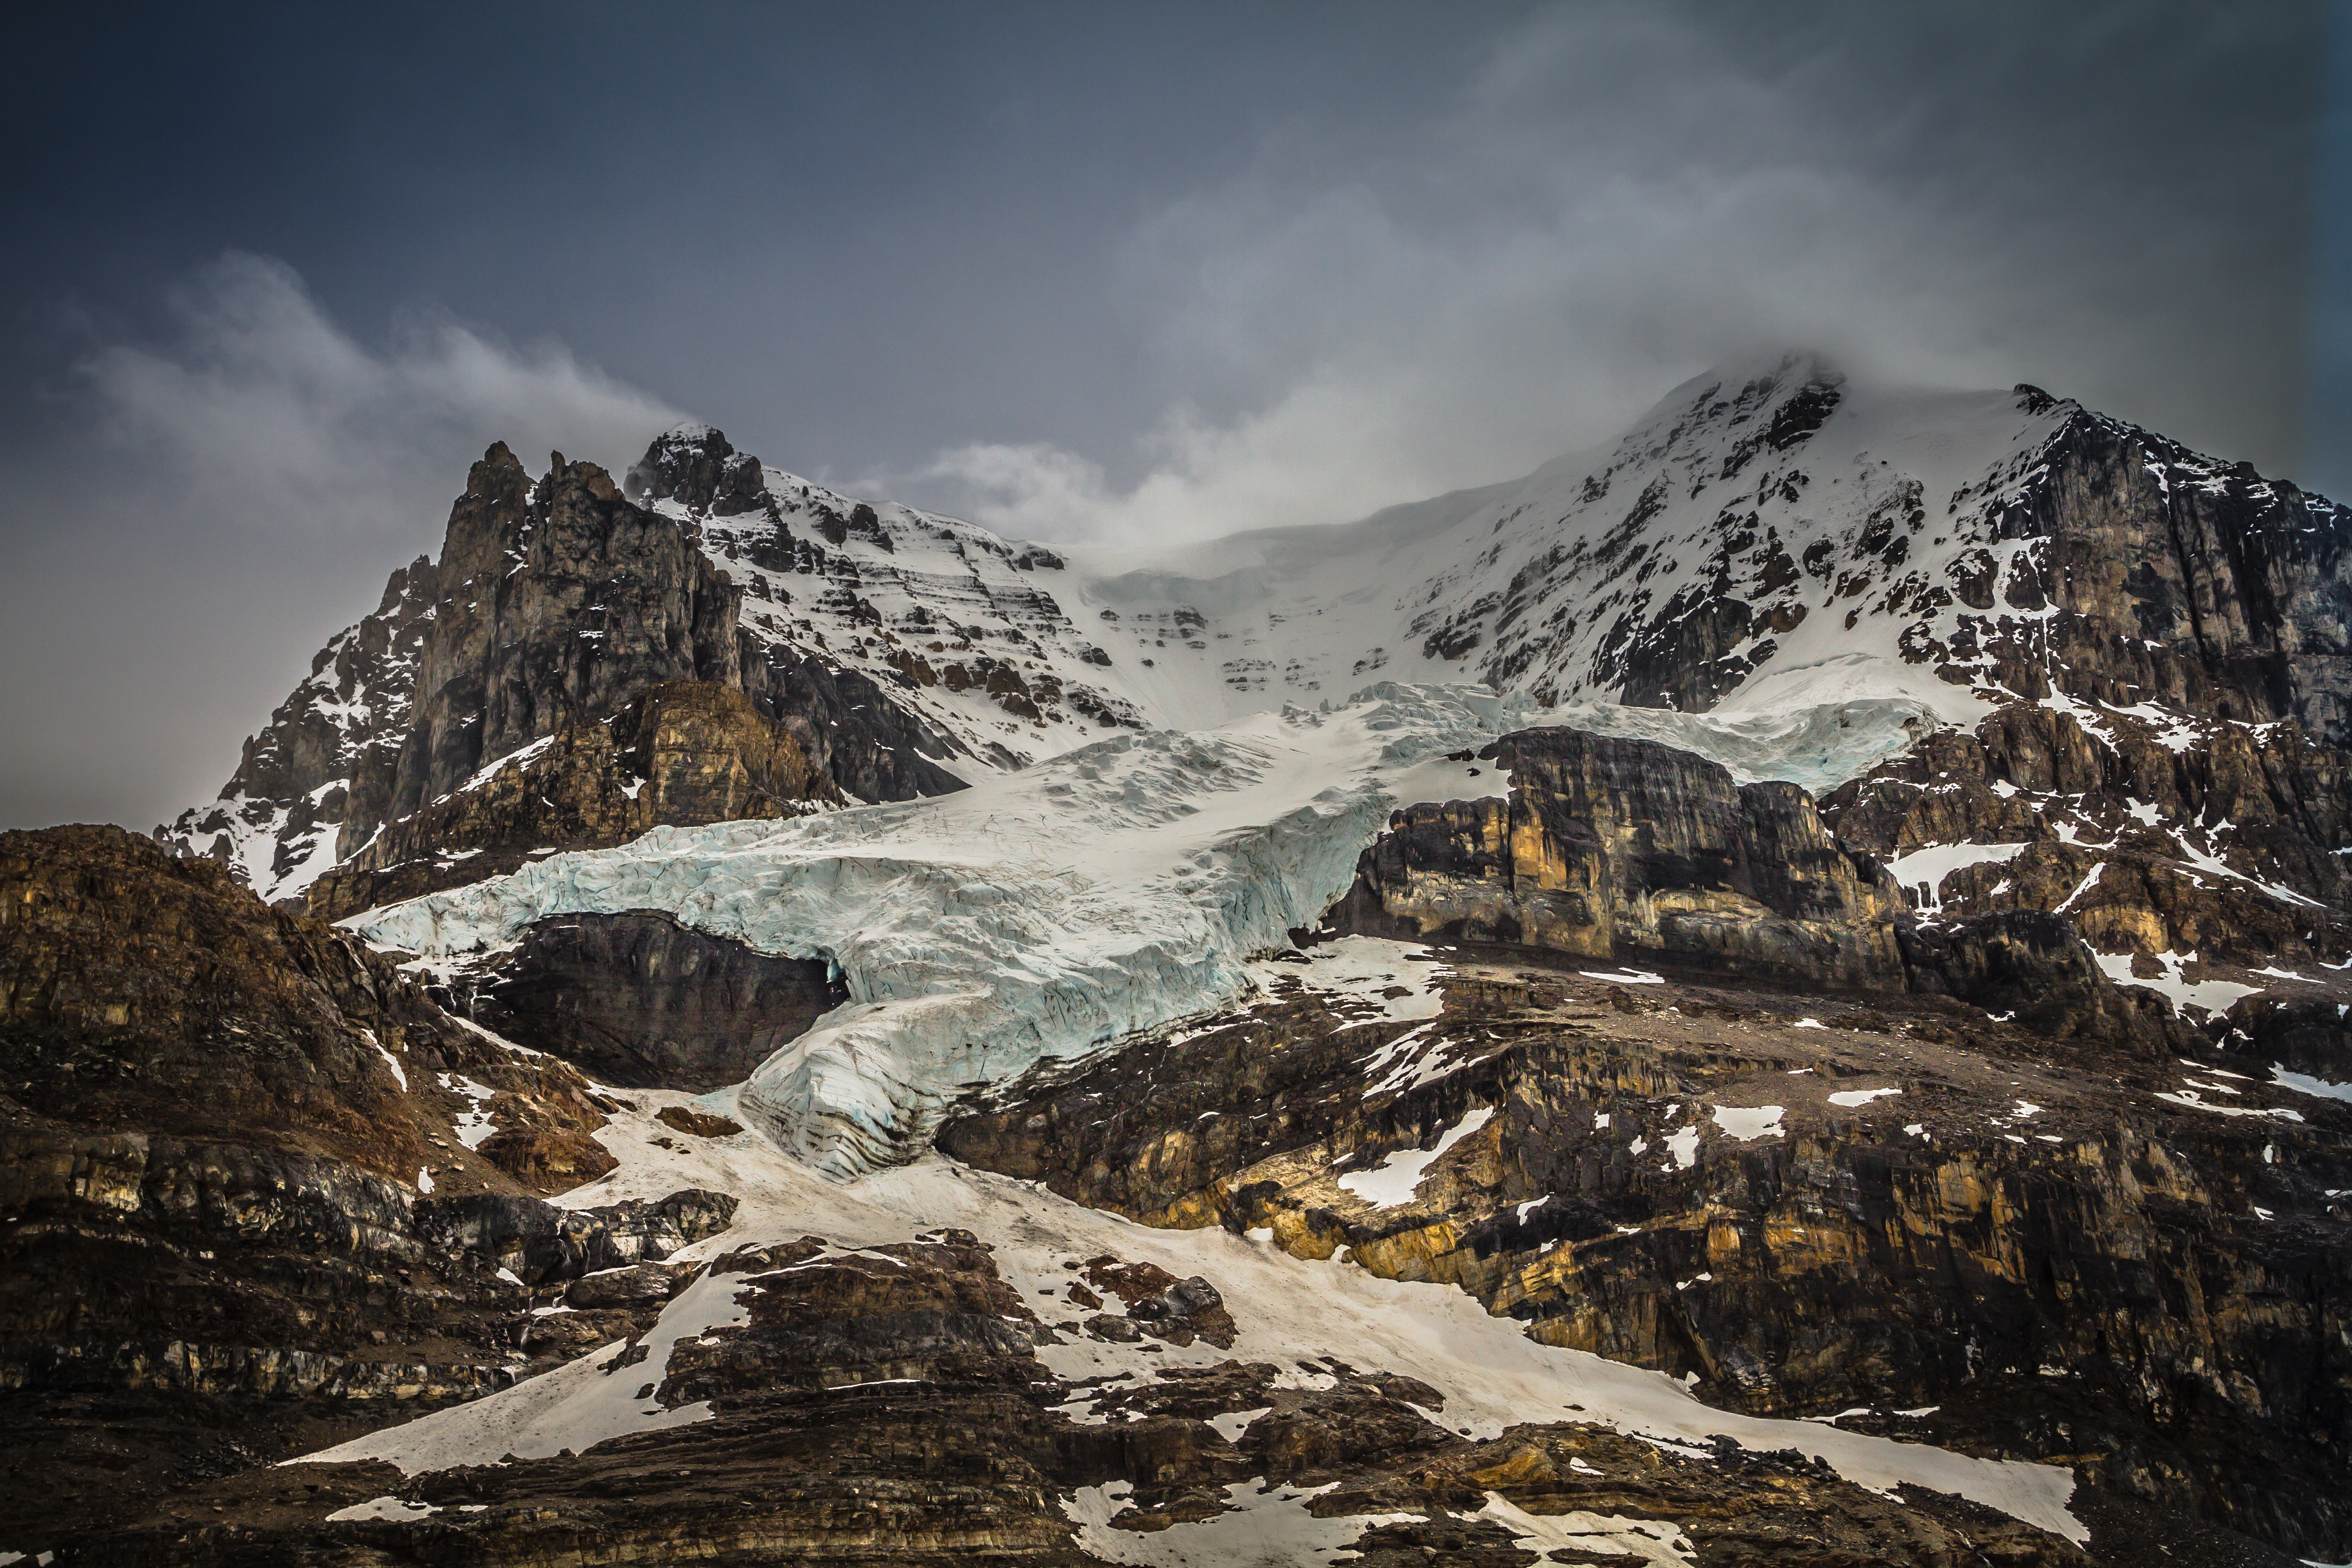
landscape, rock, wilderness, mountain, snow, cold, winter, peak, wall, mountain range, stone, ice, high, glacier, weather, alpine, steep, ridge, summit, clouds, alps, plateau, vertical, cirque, top, highlands, landform, mountain pass, geographical feature, mountainous landforms, glacial landform, geological phenomenon